An Appeal from the New to the Old Whigs

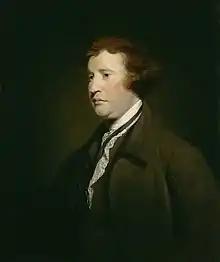
Edmund Burke by Sir Joshua Reynolds.

An Appeal from the New to the Old Whigs is a book written by the Irish Whig MP and philosopher, Edmund Burke, published on 3 August 1791.